Taiwan independence movement

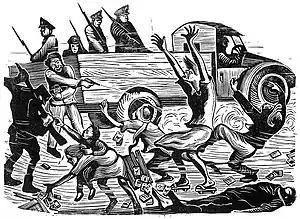
Woodcut print by Huang Rong-can, "The Terrible Inspection" describing the February 28 Incident massacre in 1947

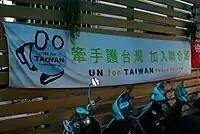
Banner displaying the slogan "UN for Taiwan"

The modern-day political movement for Taiwan independence dates back to the Japanese colonial period, but it only became a viable political force within Taiwan in the 1990s. Taiwanese independence was advocated periodically during the Japanese colonial period, but was suppressed by the Japanese government. These efforts were the goal of the Taiwanese Communist Party of the late 1920s. Unlike current formulations, and in line with the thinking of the Comintern, such a state would have been a proletarian one. With the end of World War II in 1945, Japanese rule ended, but the subsequent autocratic rule of the ROC's Kuomintang (KMT) later revived calls for local rule. However, it was a movement supported by the Chinese students who were born on the Island and not associated with KMT. It found its roots in the US and Japan. In the 1950s, a Republic of Taiwan Provisional Government was set up in Japan. Thomas Liao was nominally the President. At one time it held quasi-official relations with the newly independent Indonesia. This was possible mainly through the connections between Sukarno and the Provisional Government's Southeast Asian liaison, Chen Chih-hsiung, who had assisted in Indonesia's local resistance movements against Japanese rule.